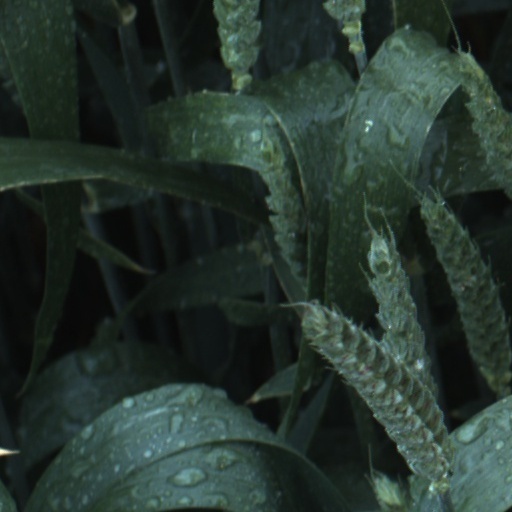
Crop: wheat